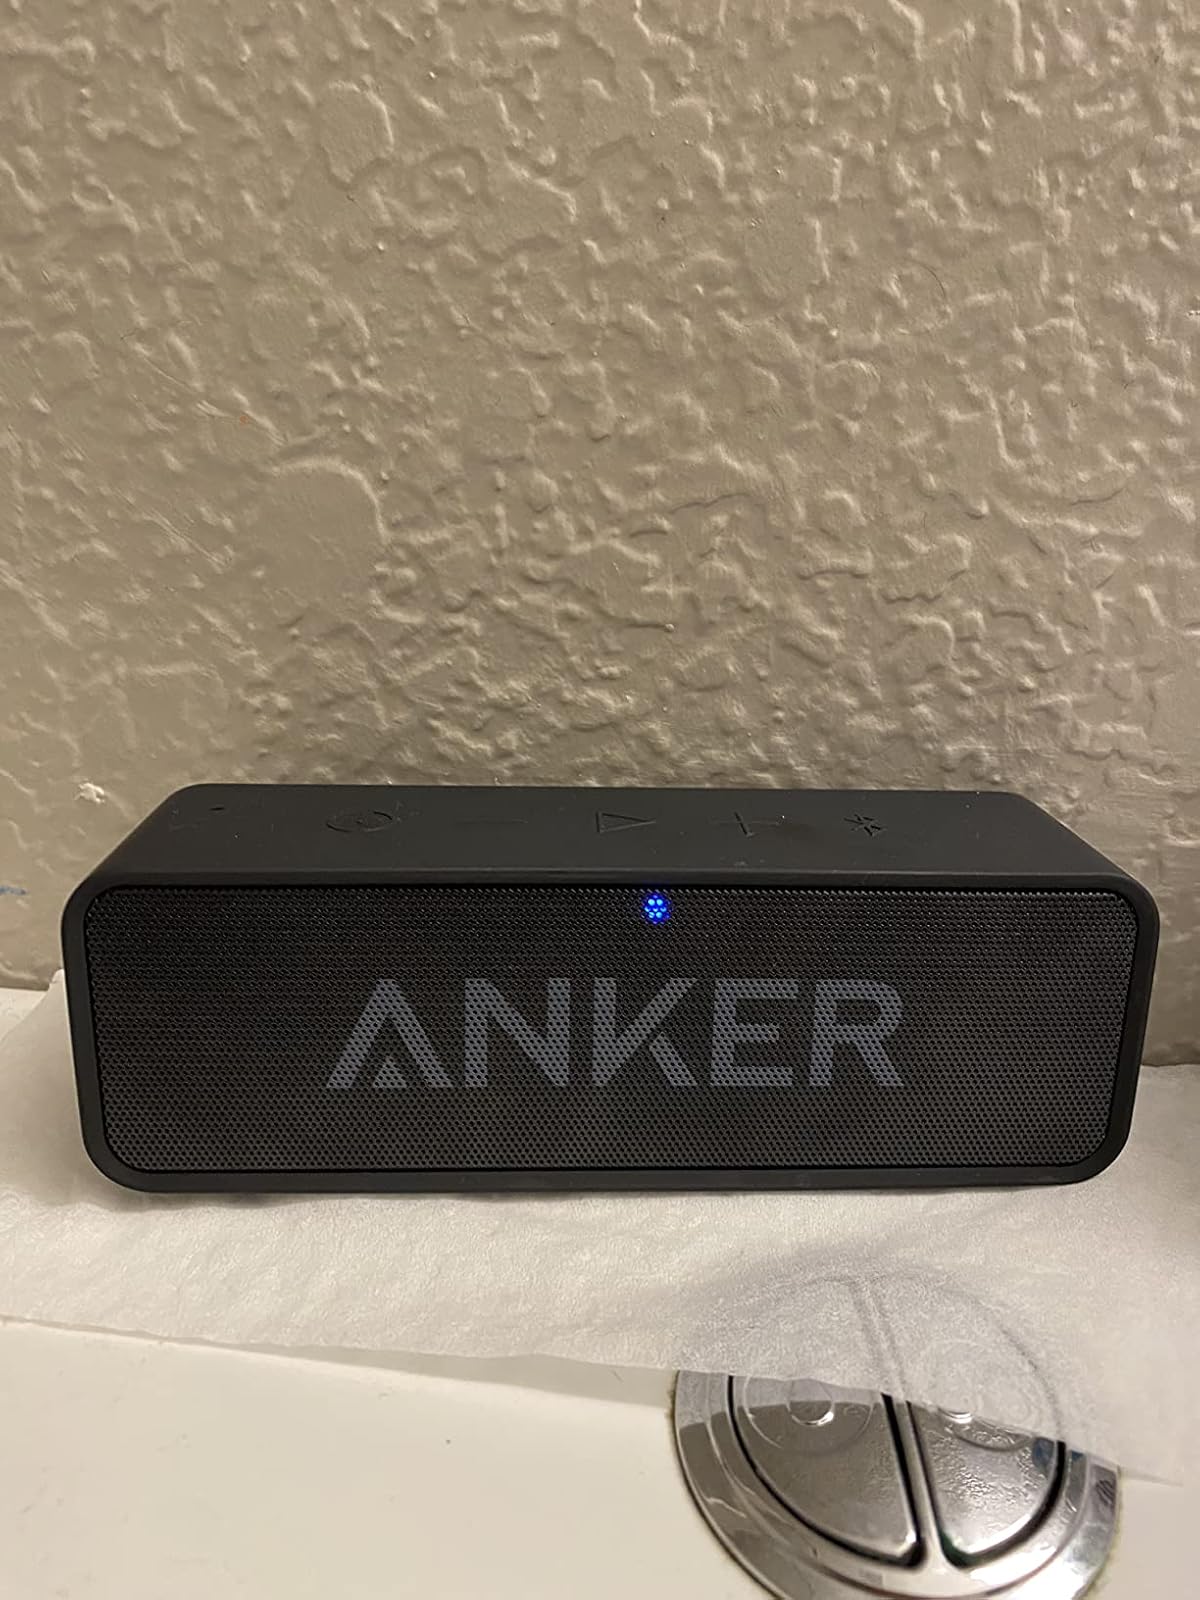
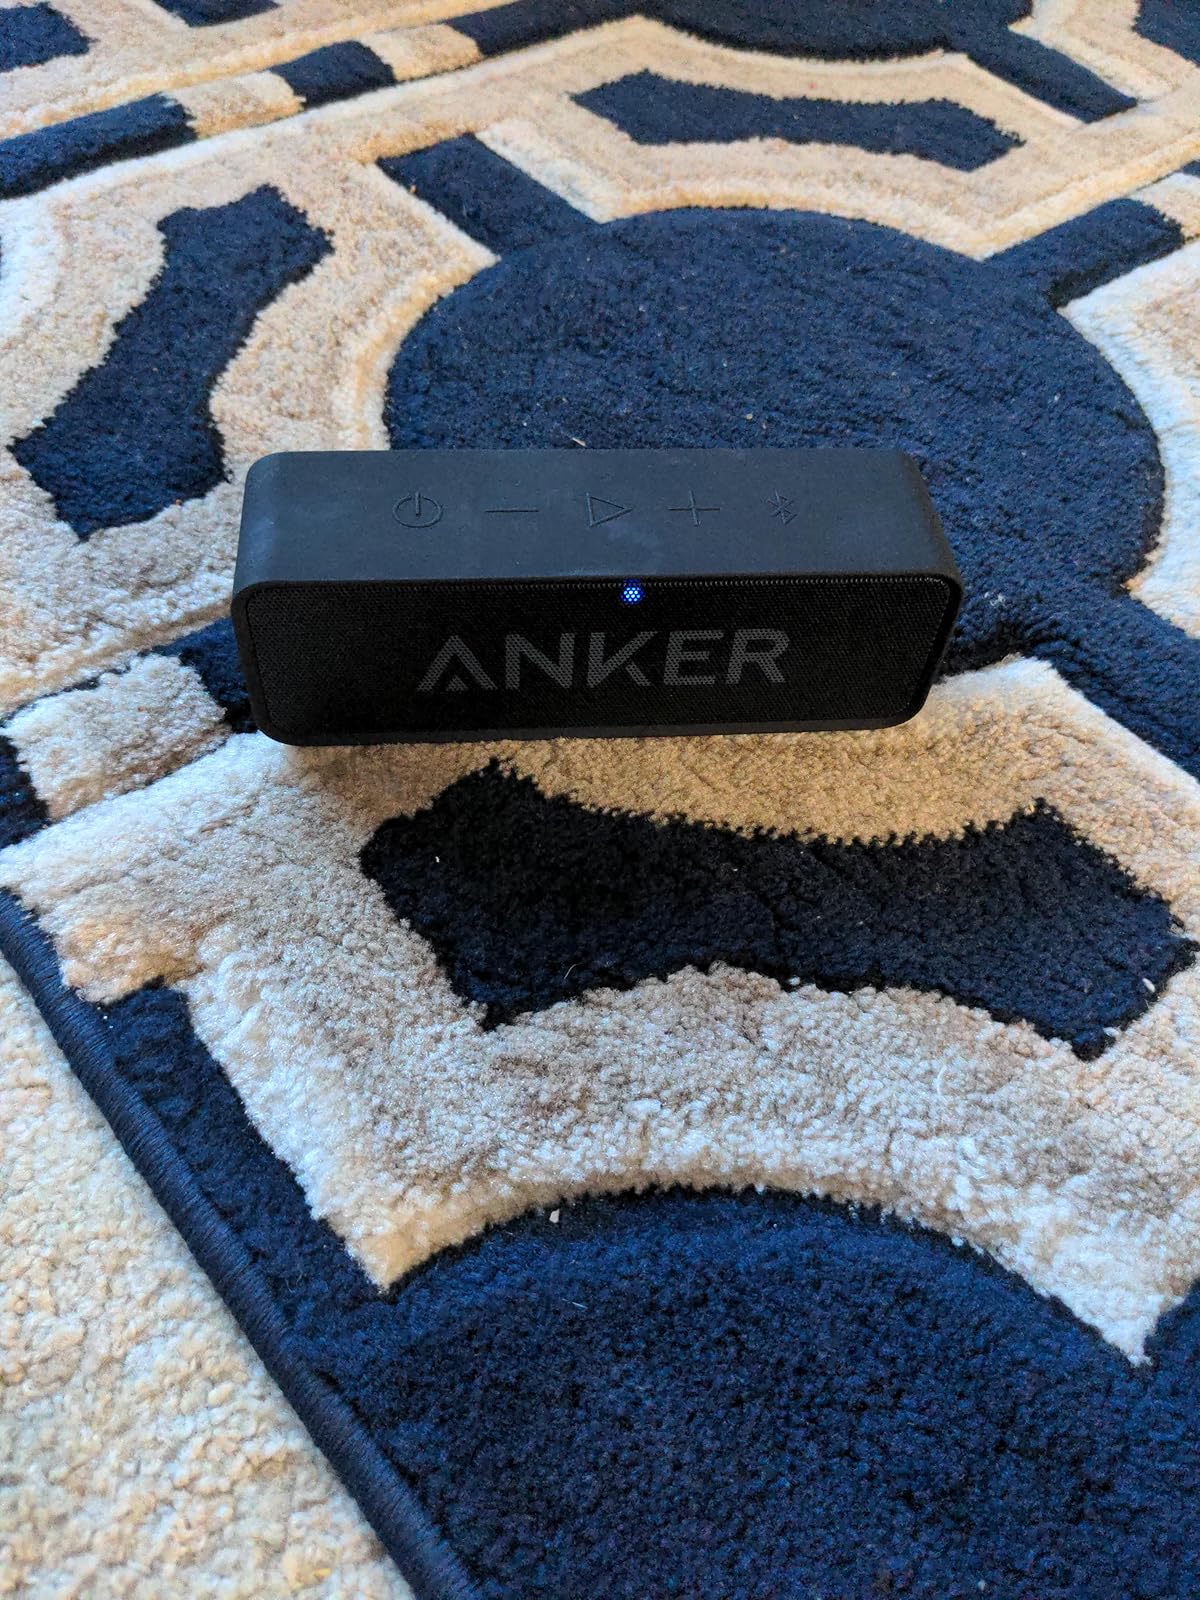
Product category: speaker
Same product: yes